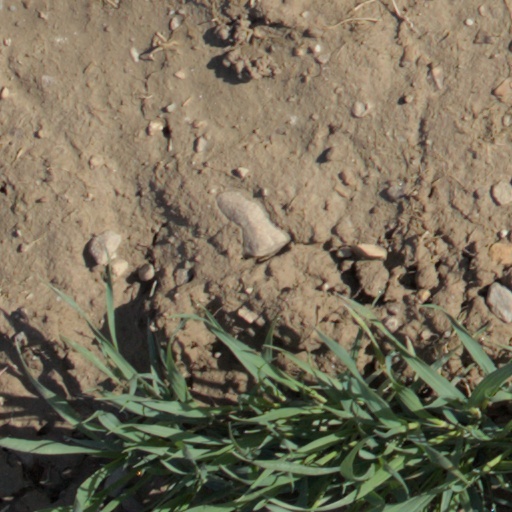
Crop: wheat